Schuylkill Branch

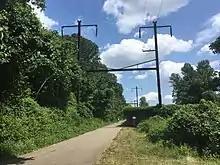
Former section of the Schuylkill Branch in the Roxborough section of Philadelphia that is part of the Schuylkill River Trail; the PRR-era catenary poles remain.

The Schuylkill Branch originated as an attempt by the Pennsylvania Railroad to develop its anthracite coal holdings in the upper Susquehanna watershed.